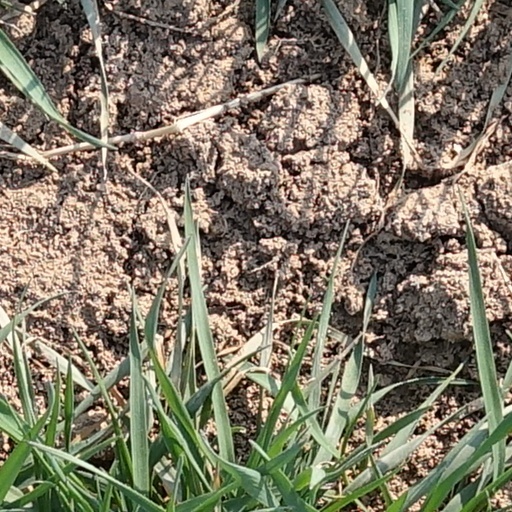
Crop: wheat